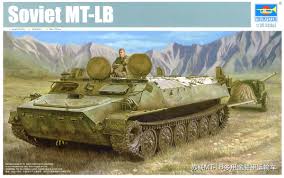
Label: MT_LB